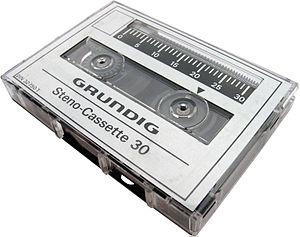
Grundig Business Systems GmbH est une entreprise allemande comptant 170 employés